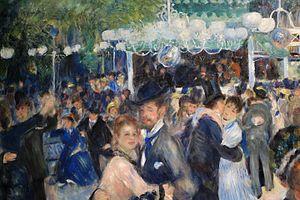
Des bals ont existé de tout temps, peut-être à Lutèce, sous les gallo-romains, sûrement au Moyen Âge et à la Renaissance, où ils sont attestés par plusieurs auteurs.